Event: Ecuador Earthquake
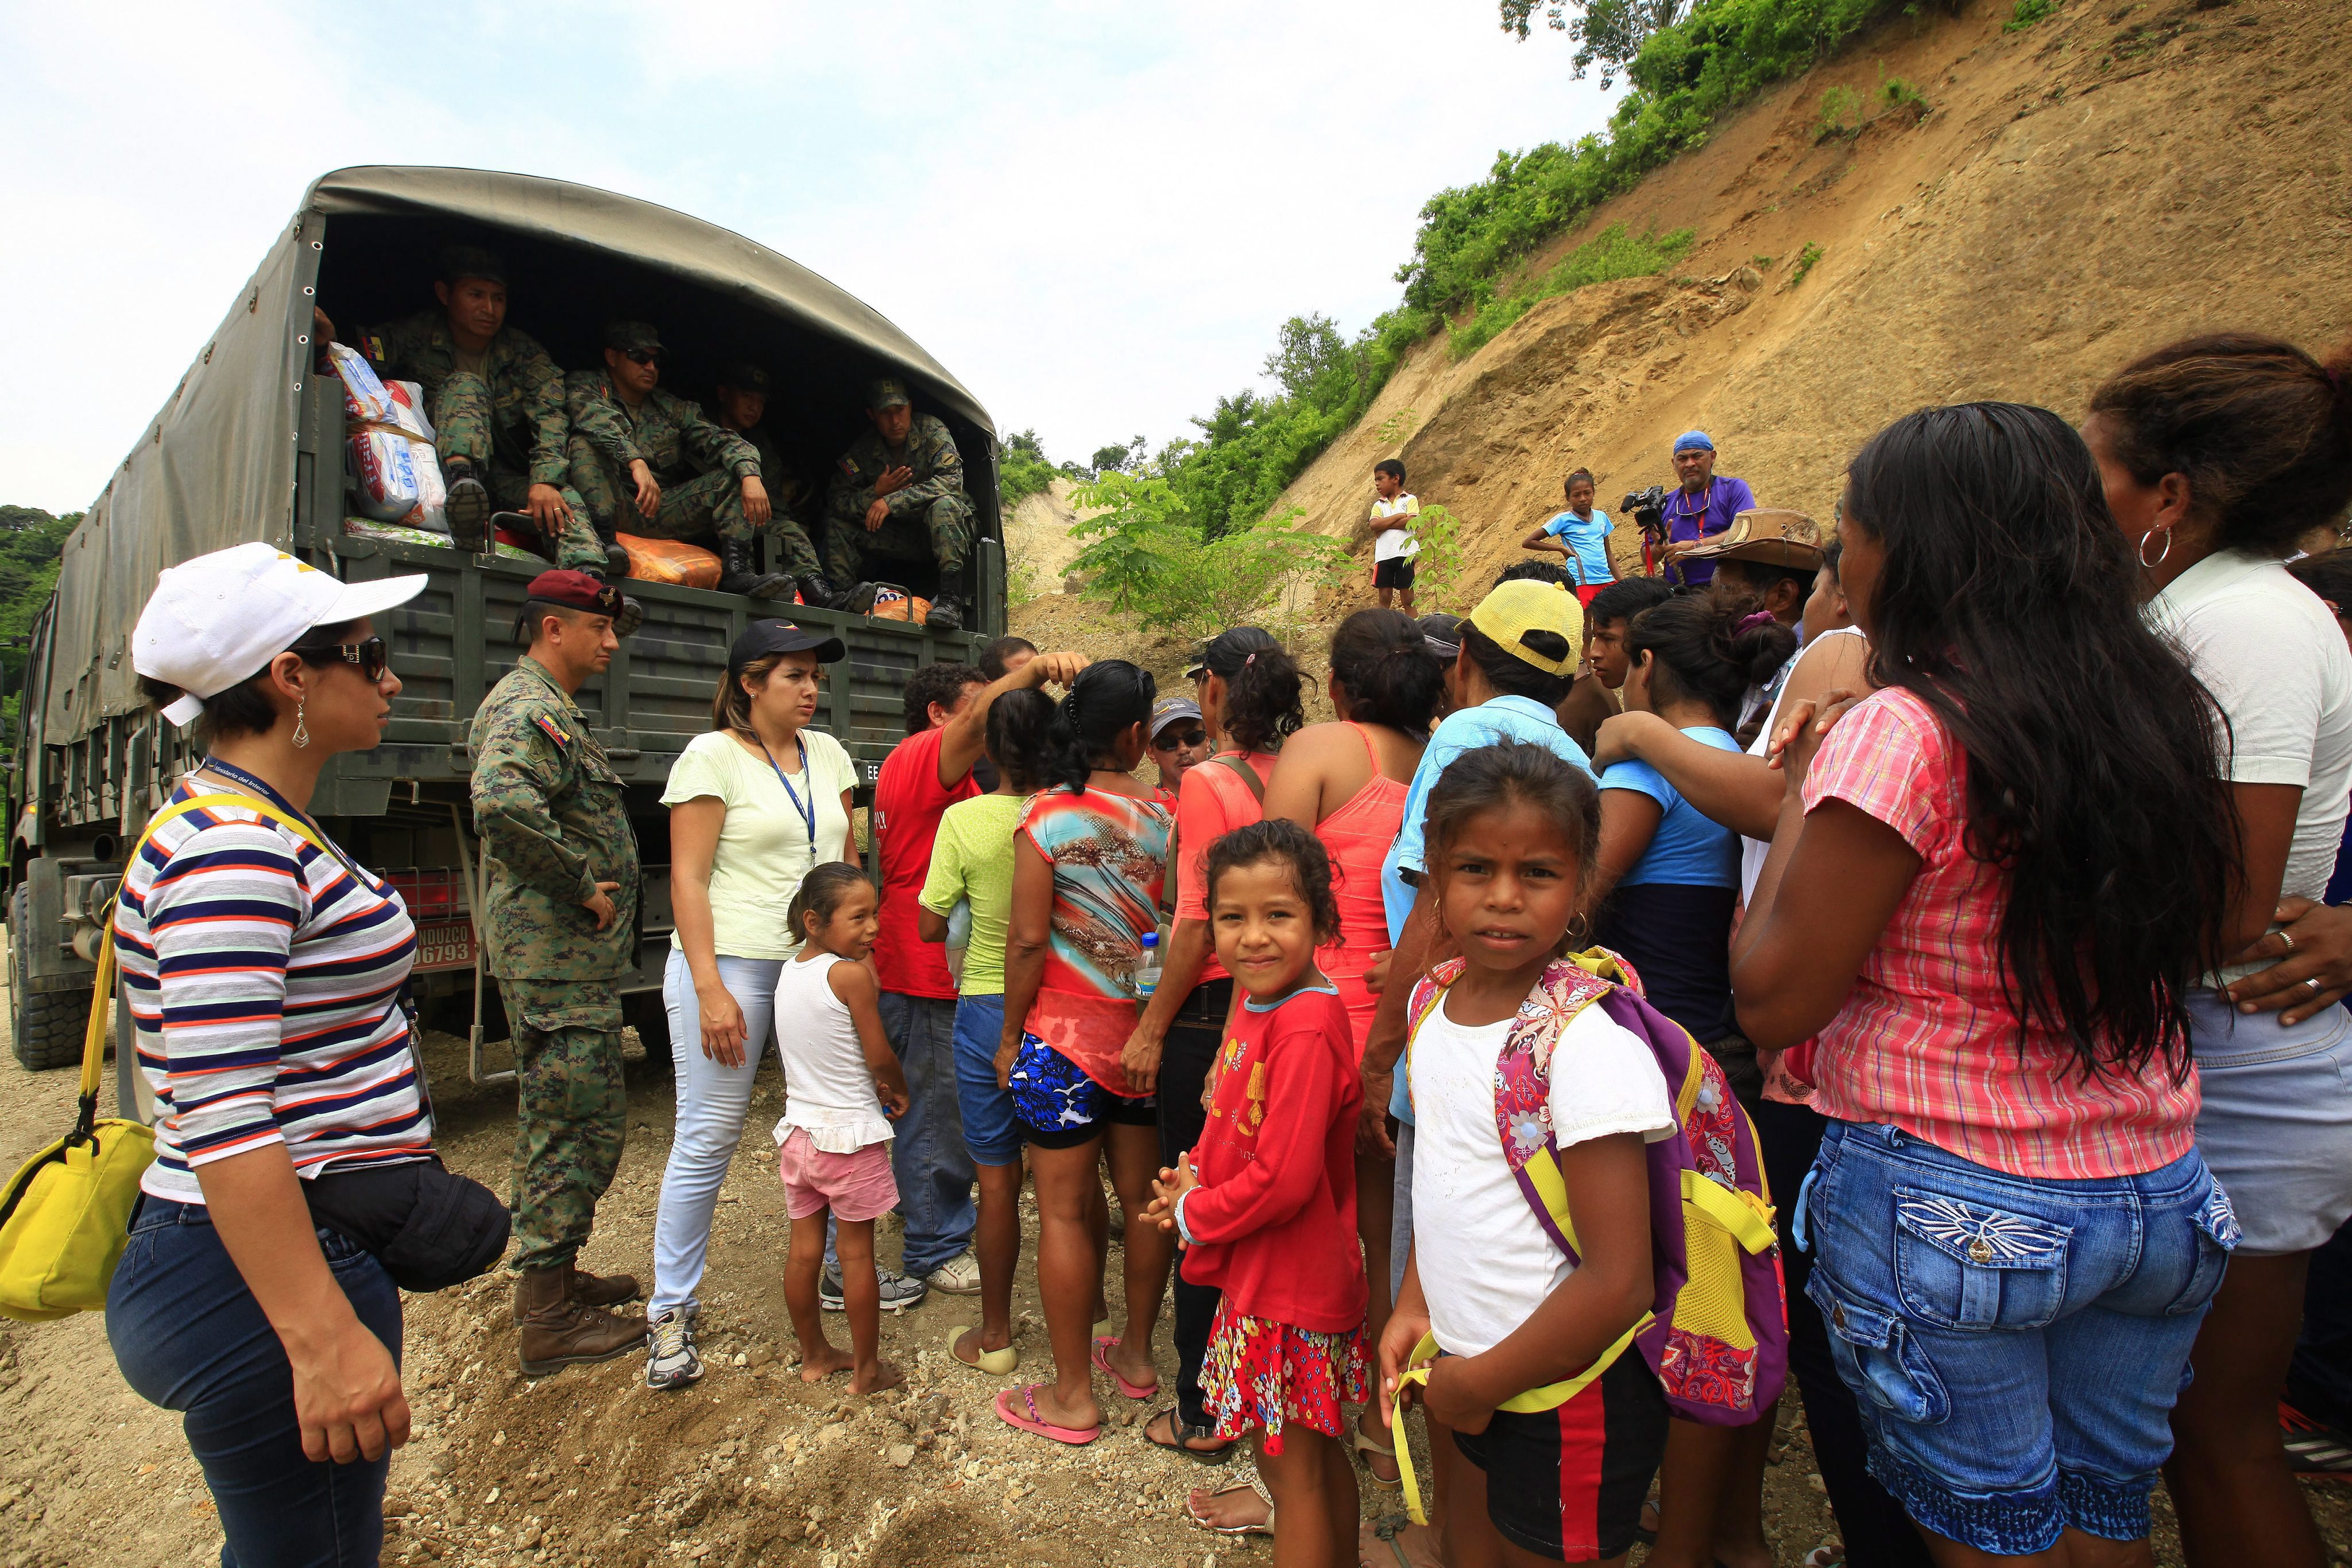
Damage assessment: no_damage